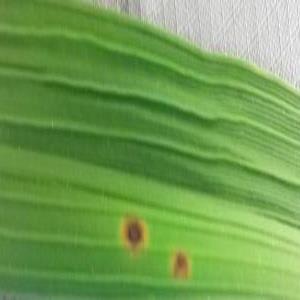
Disease: Brownspot